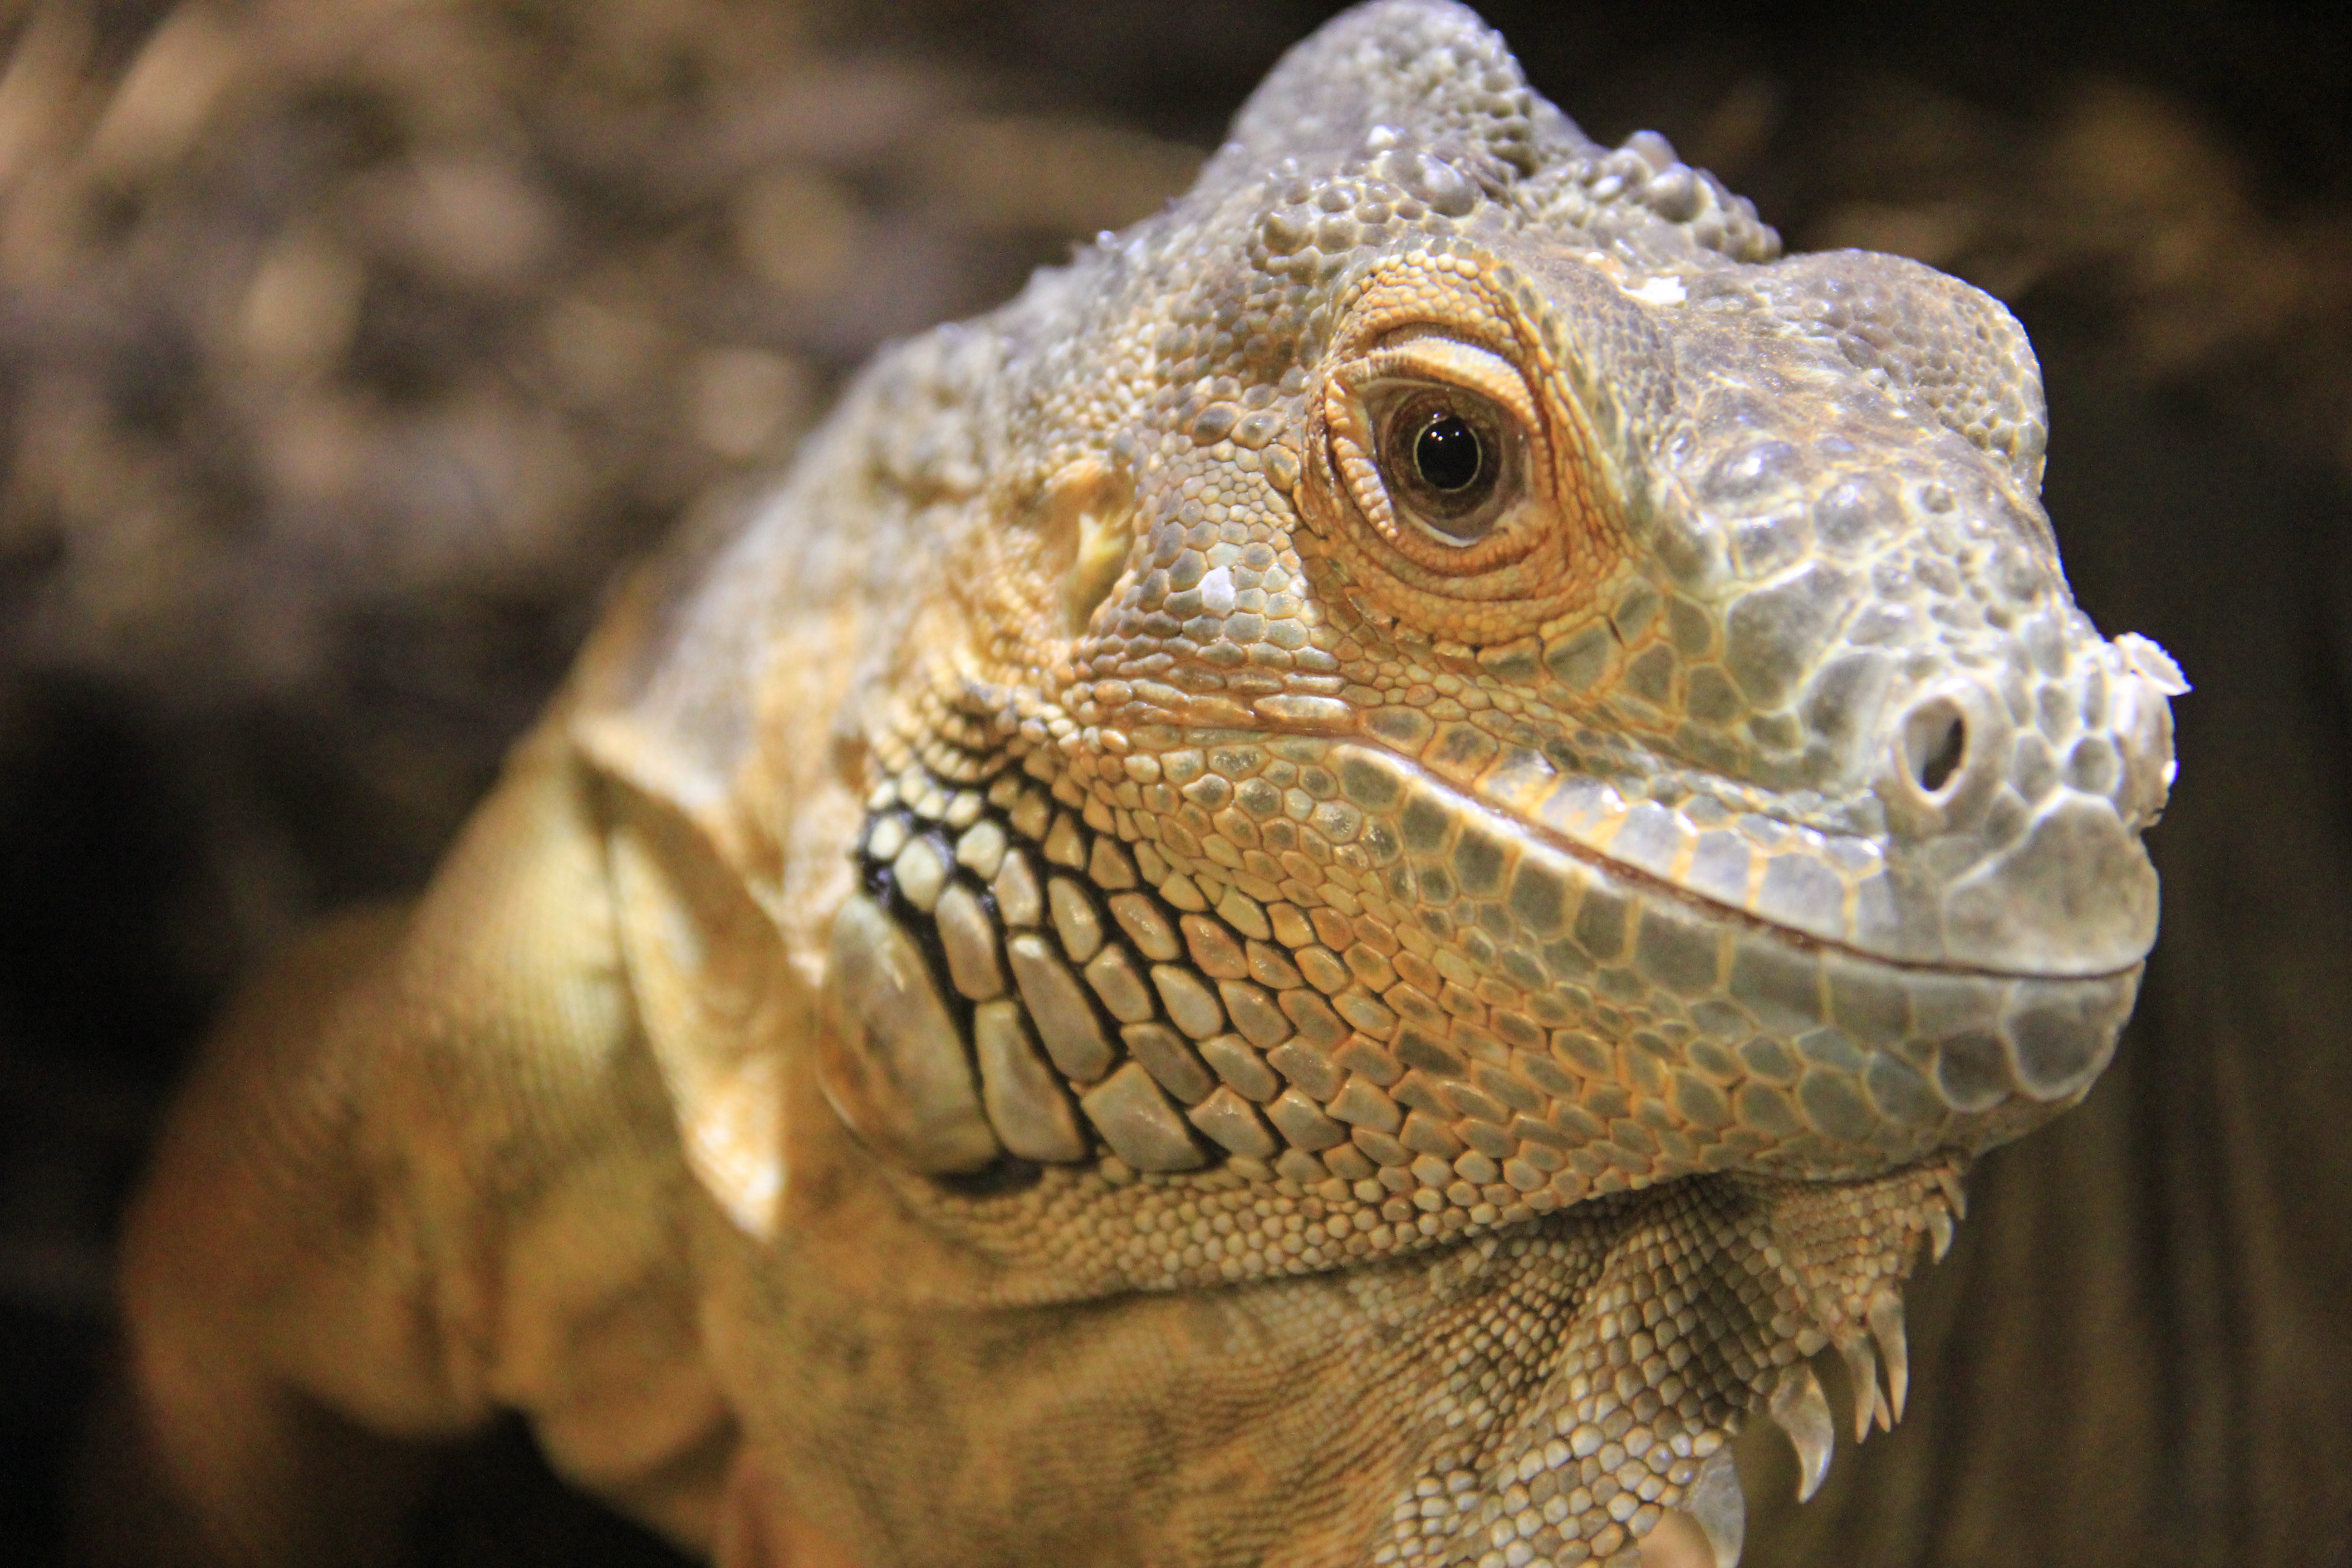
reptile, vertebrate, iguana, iguania, scaled reptile, iguanidae, green iguana, lizard, terrestrial animal, adaptation, close up, organism, marine iguana, dragon lizard, wildlife